Black-backed jackal

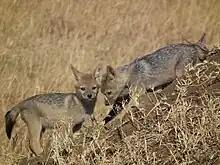
East African black-backed jackal ("C. m. schmidti") pups, Tanzania

The black-backed jackal is a fox-like canid with a slender body, long legs, and large ears. It is similar to the closely related side-striped jackal and more distantly related to the golden jackal, though its skull and dentition are more robust and the incisors much sharper. It weighs , stands at the shoulder, and measures in body length.